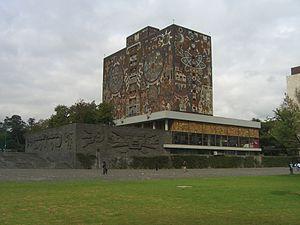
Bibliothèque centrale de l'Université nationale autonome du Mexique dans la cité universitaire de Mexico
Juan O'Gorman est un peintre et architecte mexicain.